Hydro-Québec

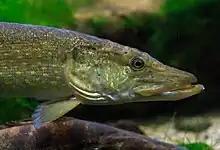
A fish.

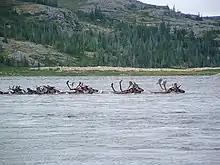
A herd of Cariboo crossing a remote river.

Hydro-Québec has made significant investments in research and development over the past 40 years. In addition to funding university research, the company is the only electric utility in North America to operate its own large-scale research institute, L'Institut de recherche d'Hydro-Québec (IREQ). Established by Lionel Boulet in 1967, the research centre is located in Varennes, a suburb on the South Shore of Montreal. IREQ operates on an annual research budget of approximately C$100 million and specializes in the areas of high voltage, mechanics and thermomechanics, network simulations and calibration.